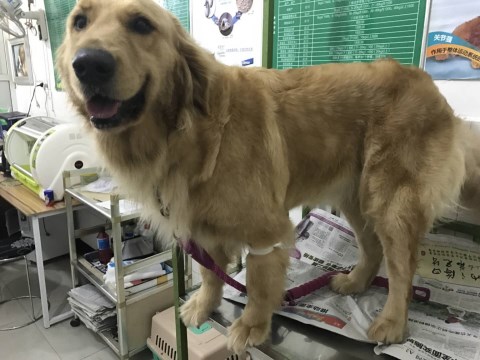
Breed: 5355-n000126-golden_retriever